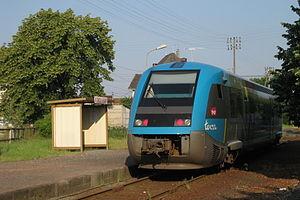
Les X 73500, sont des autorails mono caisses, surnommés A TER, Baleines bleues, Concombres, Suppos ou Saucisses assurant les TER principalement sur des lignes non électrifiées où ils ont remplacé les X 2800.
La gare de la Chaize-le-Vicomte est une gare ferroviaire française de la ligne des Sables-d'Olonne à Tours, située sur le territoire de la commune de La Chaize-le-Vicomte, dans le département de la Vendée, en région Pays de la Loire.